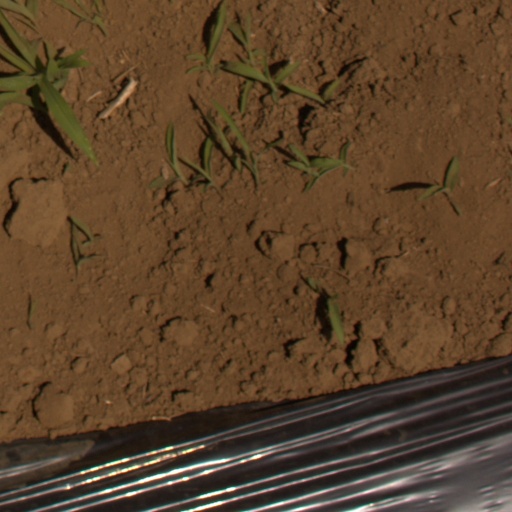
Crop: Jerusalem artichoke